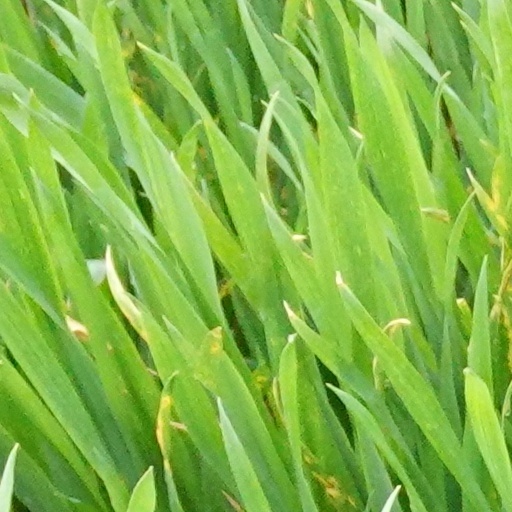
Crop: wheat